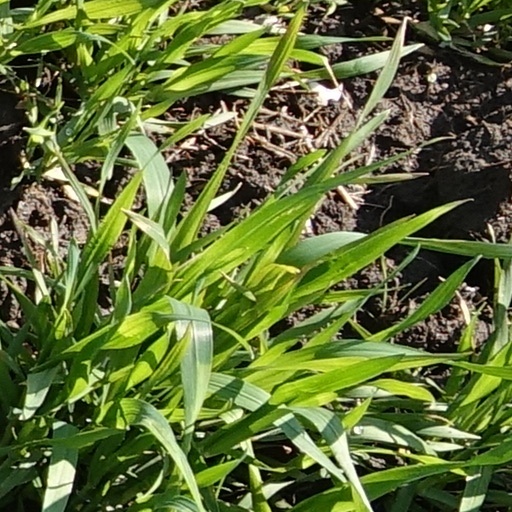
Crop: wheat